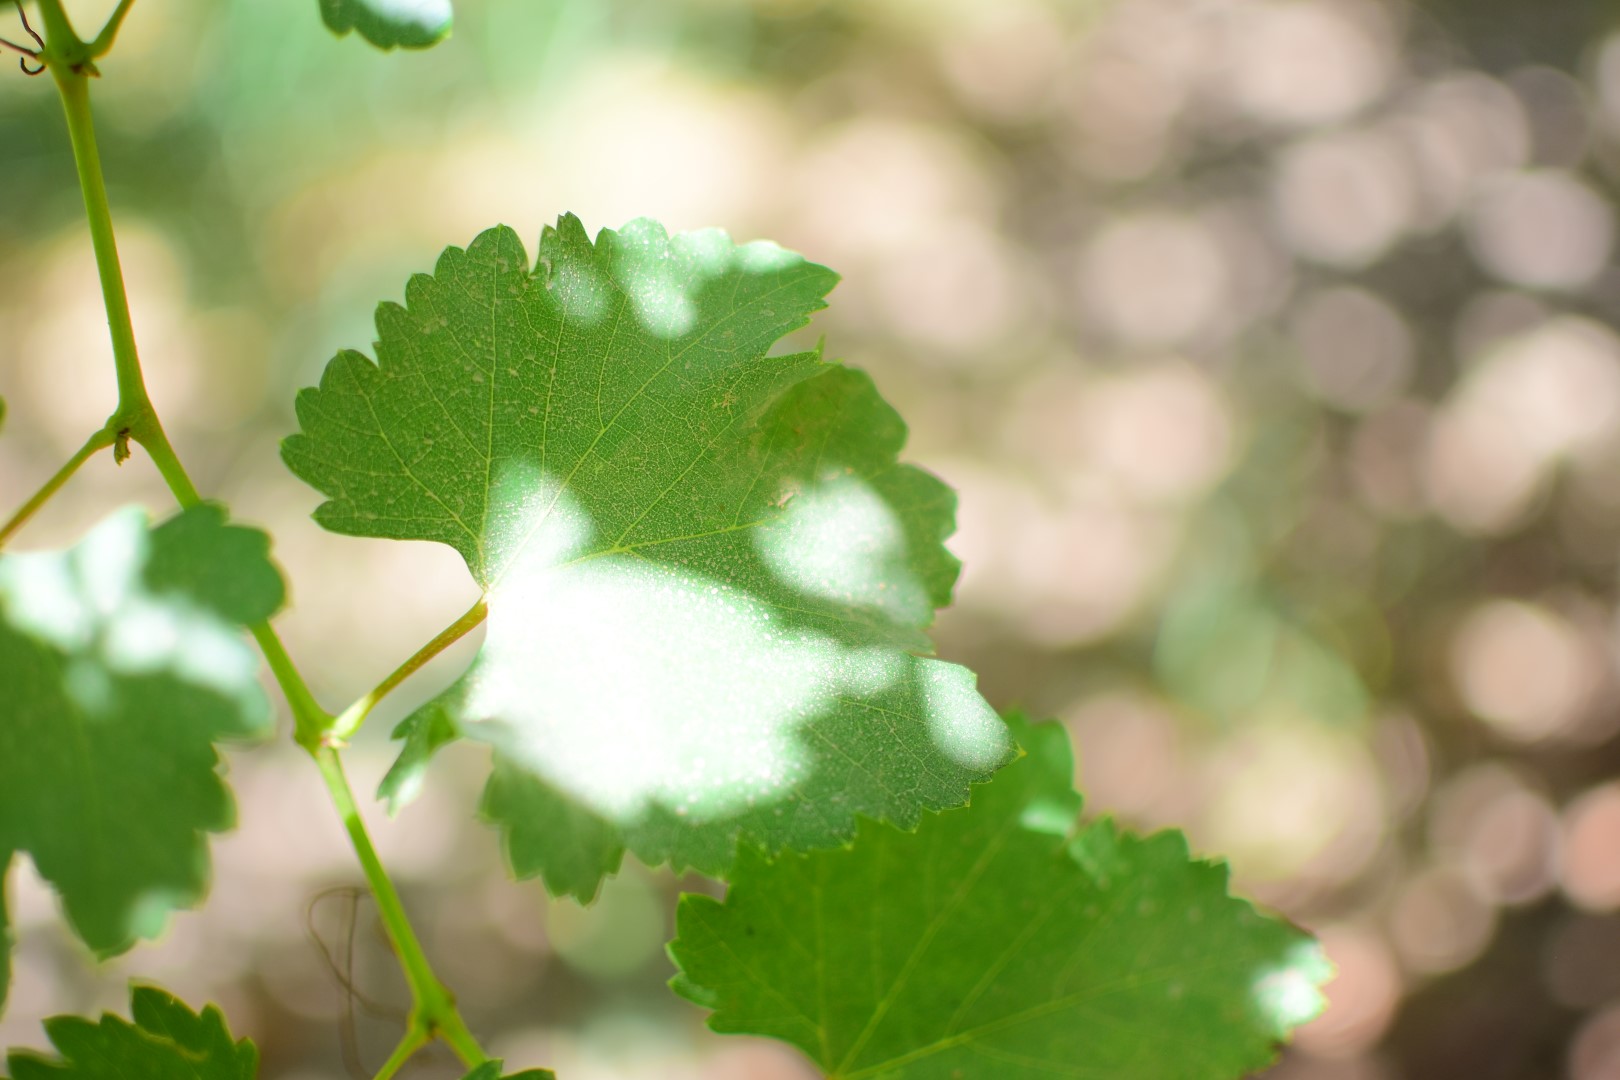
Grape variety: Frinsi